Gershom Hyde House

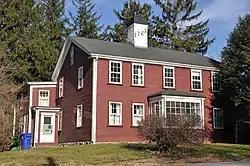

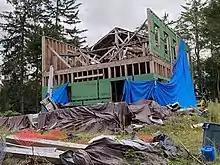
2021 photo showing new construction at the largely demolished landmark

The Gershom Hyde House was a historic house at 29 Greenwood Street in Newton, Massachusetts, US. One of the city's oldest houses, this Georgian-style farmhouse, c. 1744, was probably built by Gershom Hyde, one of Newton's early settlers. It was a -story wood-frame structure, five bays wide, with a side-gable roof, large central chimney, and clapboard siding. The rear ell and front porch were later additions. The house's location was along what was once a major road through the area.